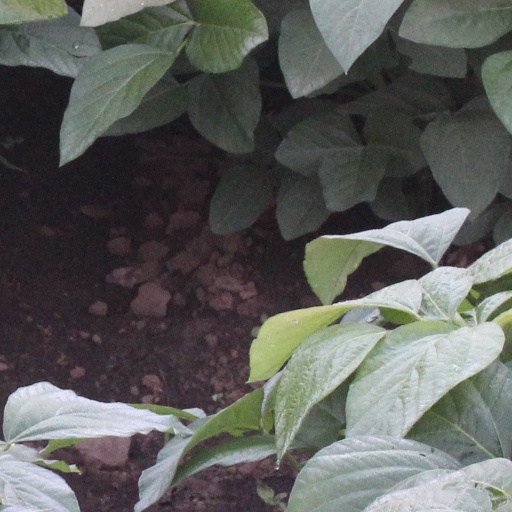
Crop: soybean